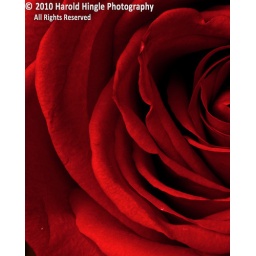
Red Rose #11, Same red rose as previous set but without the water drops. Photograph by Harold Hingle